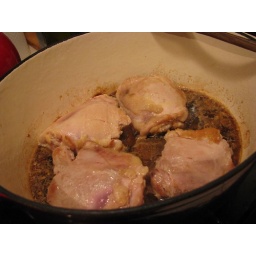
chicken in the pot